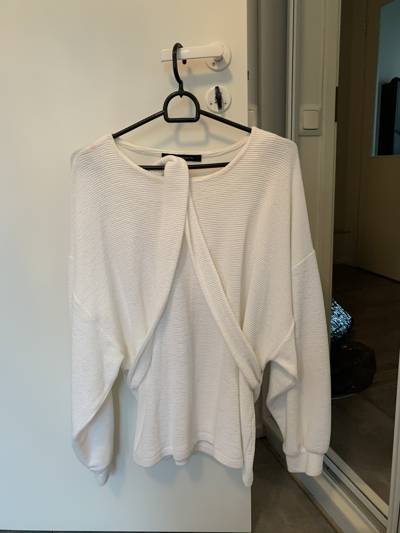
Waste category: clothes